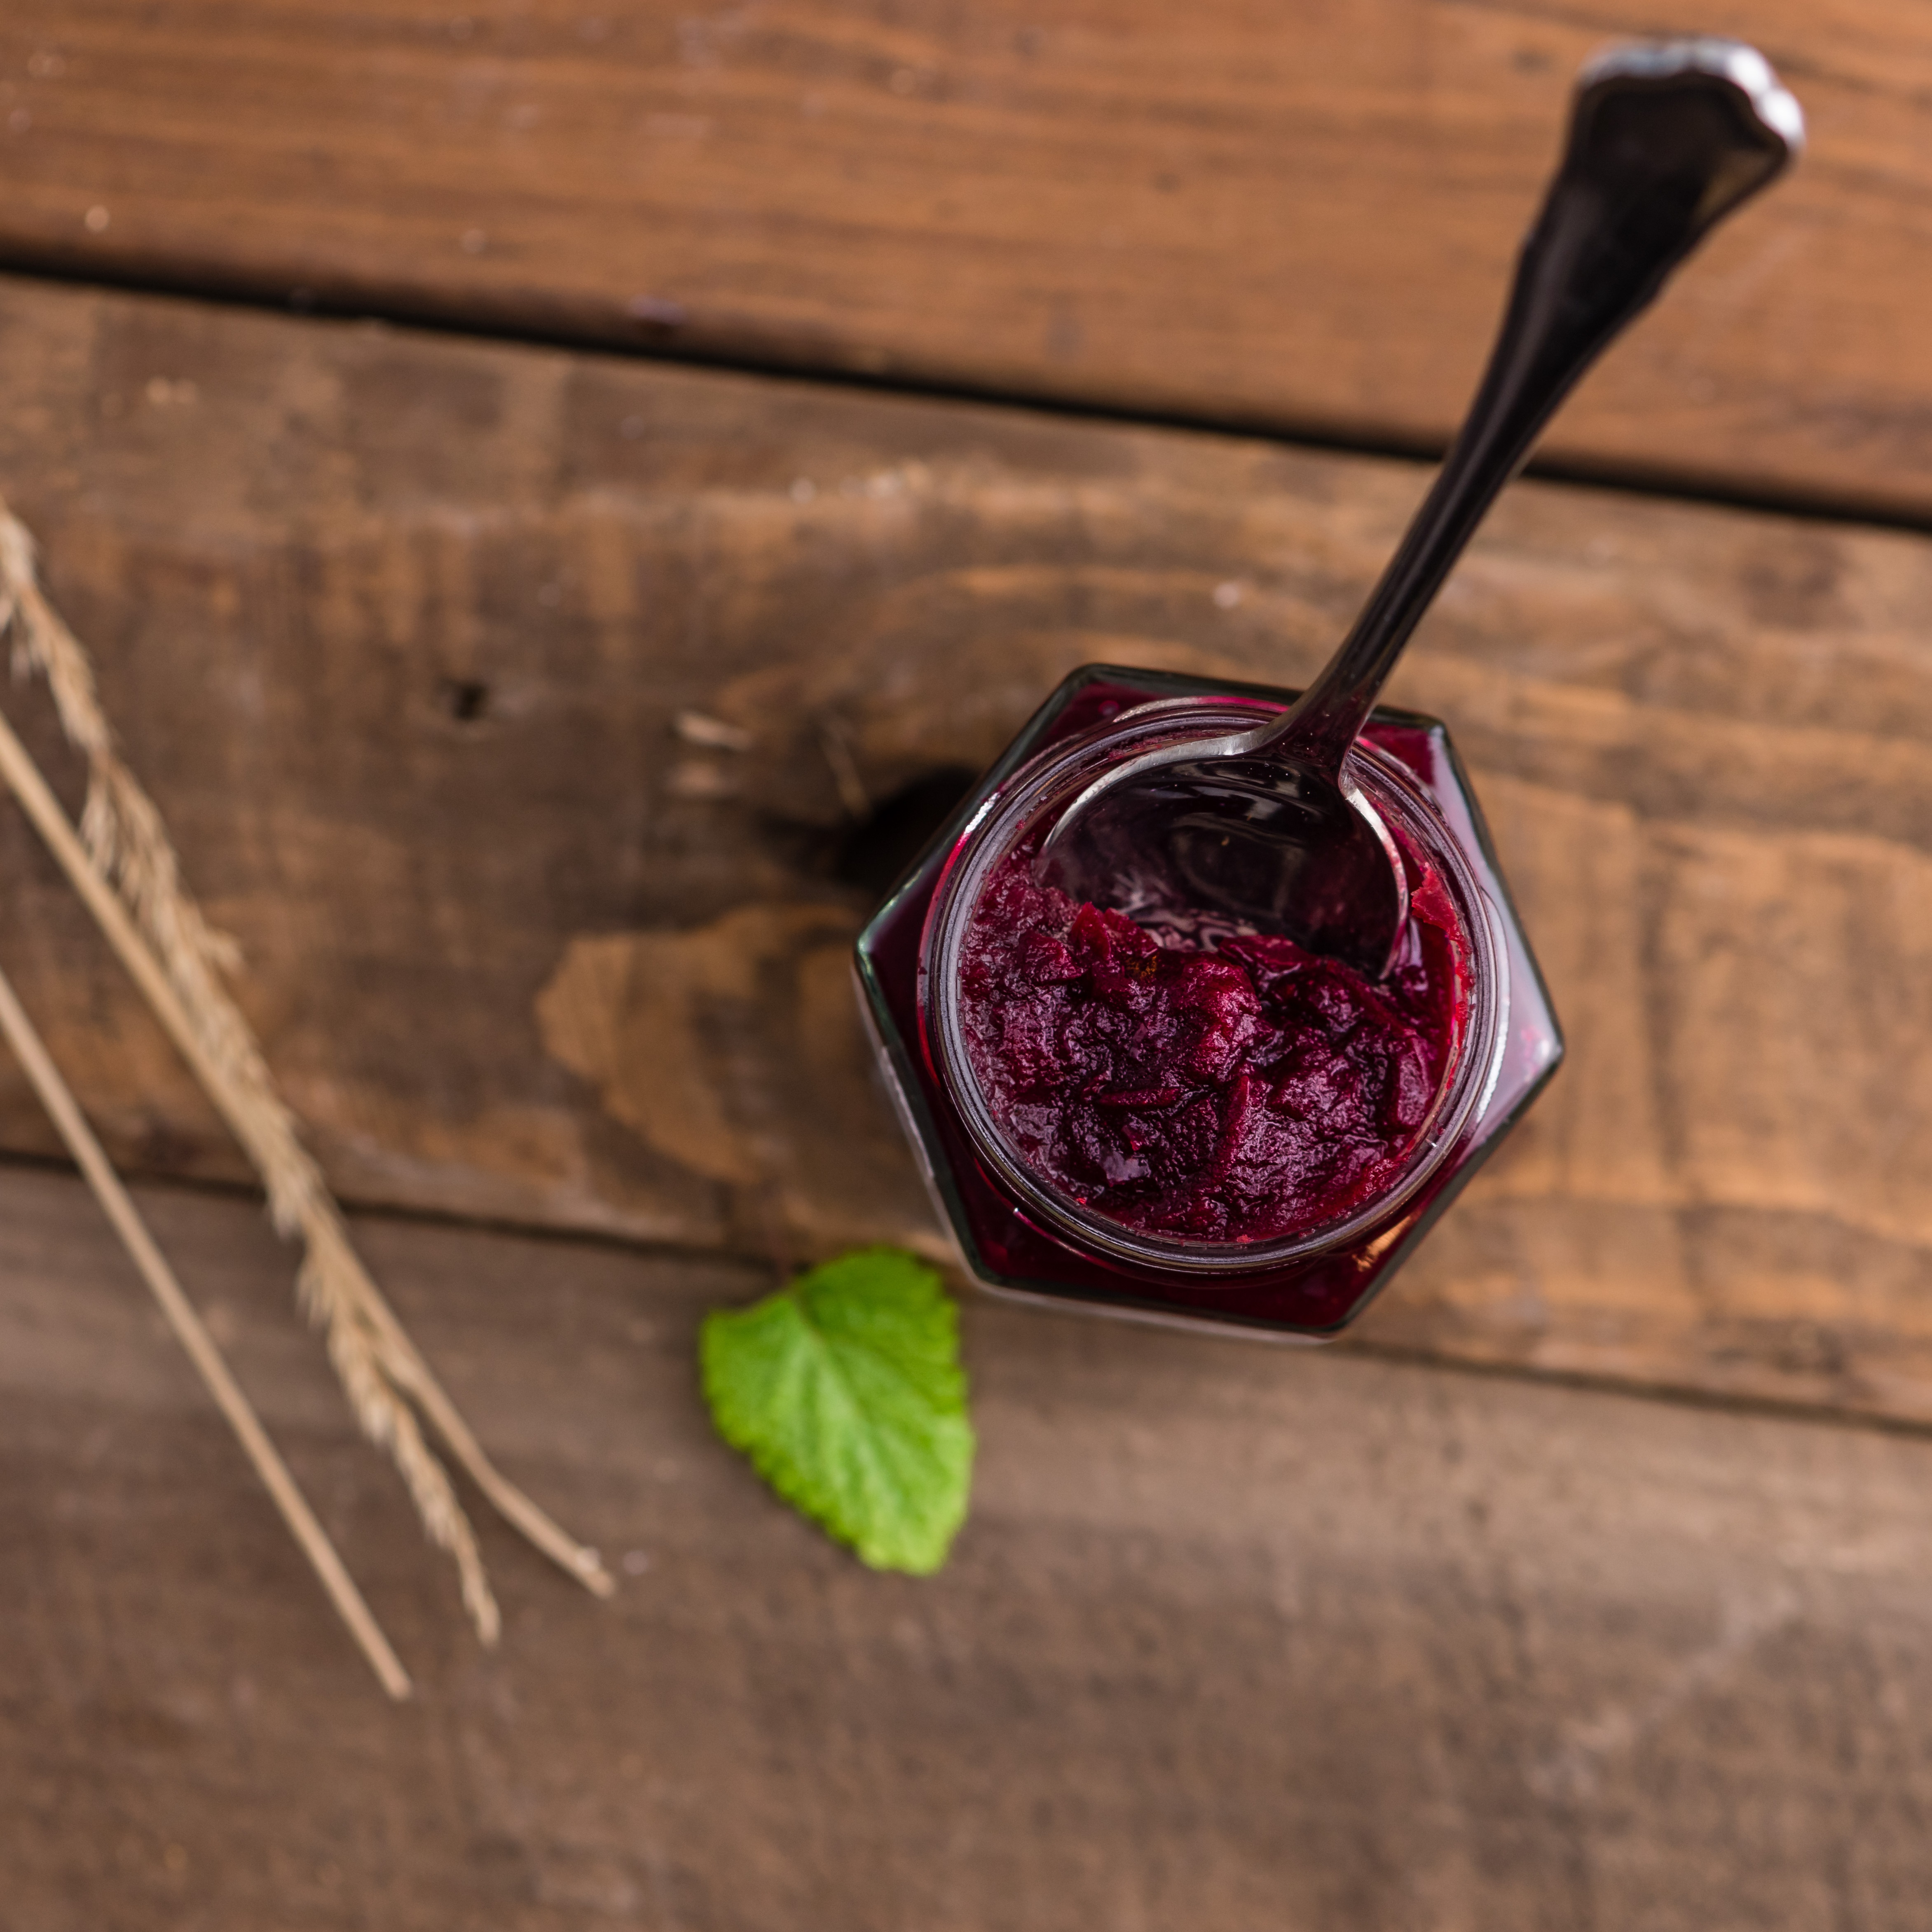
plant, fruit, berry, flower, food, red, produce, breakfast, healthy, dessert, health, strawberry, jam, fruits, organ, liqueur, healthy food, brunch, flavor, flowering plant, delights, happen